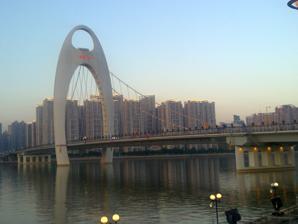
Building: Liede Bridge
Country: China
Year built: 2009
Bridge in Guangzhou, Guangdong, China Liede Bridge 猎德大桥 Coordinates 23°06′43″N 113°19′43″E / 23.11194°N 113.32861°E / 23.11194; 113.32861 Carries 6 lanes of traffic on Liede Avenue Crosses Pearl River Locale Guangzhou , Guangdong , China Characteristics Design Suspension bridge Total length 4.3 kilometres (2.7 mi) Longest span 219 metres (719 ft) History Opened 31 July 2009 Location Liede Bridge ( Chinese : 猎德大桥 ) is a bridge crossing over the Pearl River in Guangzhou , Guangdong , China . The 4.3 kilometres (2.7 mi) bridge connects Pazhou Island in Haizhu District with Tianhe District and opened in 2009. References